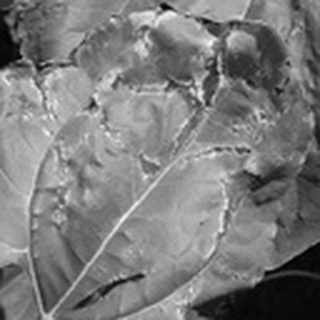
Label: cotton_bacterial_blight